Albert Niemann (tenor)

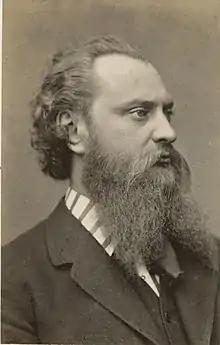

Albert Wilhelm Karl Niemann (15 January 1831 – 13 January 1917) was a leading German operatic heldentenor especially associated with the operas of Richard Wagner. He gave important premieres in France, Germany, England and the United States, and played Siegmund in the first complete production of "Der Ring des Nibelungen" (Bayreuth Festspielhaus 1876).